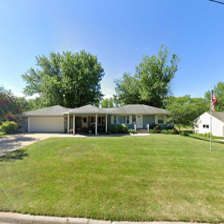
Label: streetView